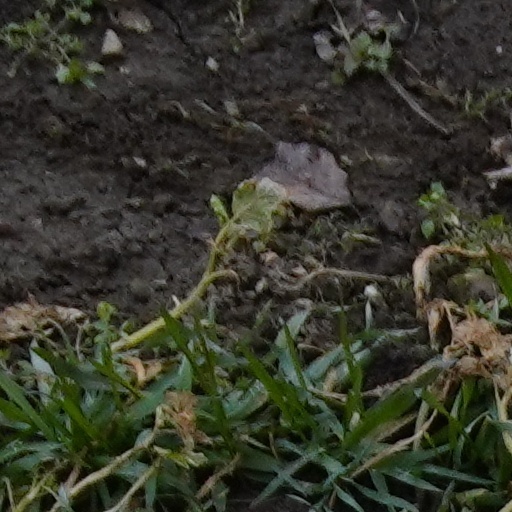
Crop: wheat